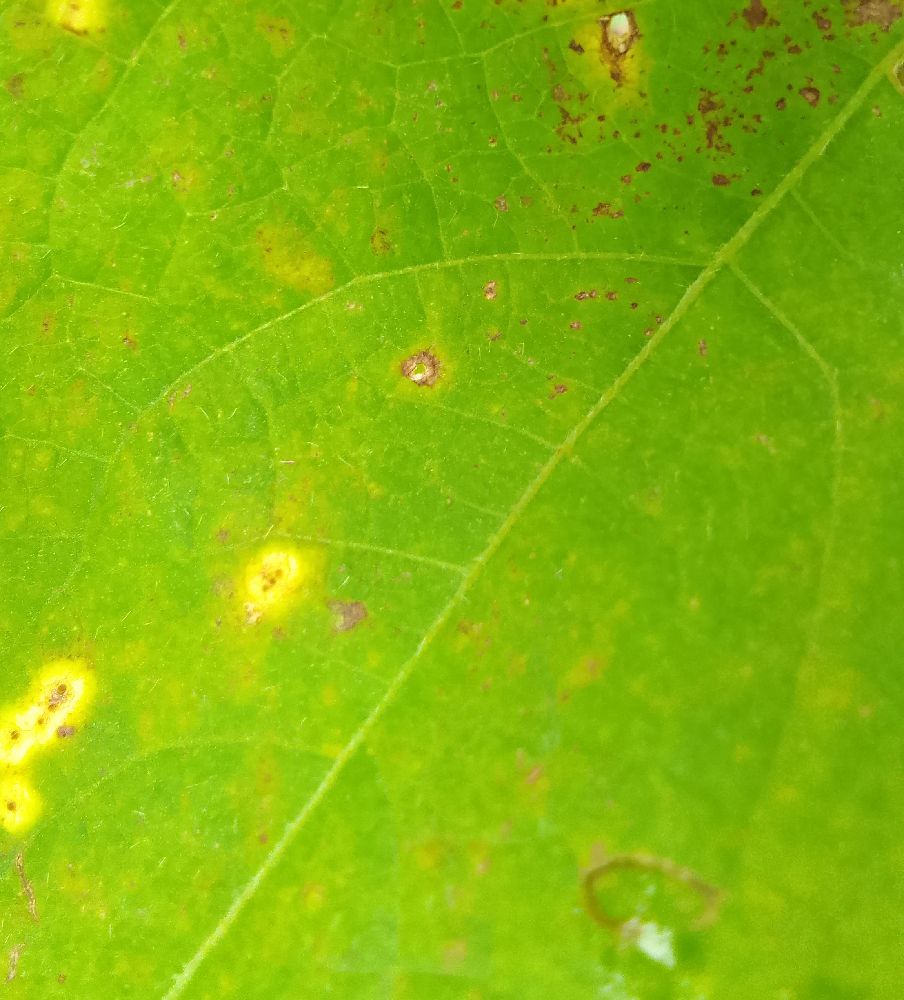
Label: rust